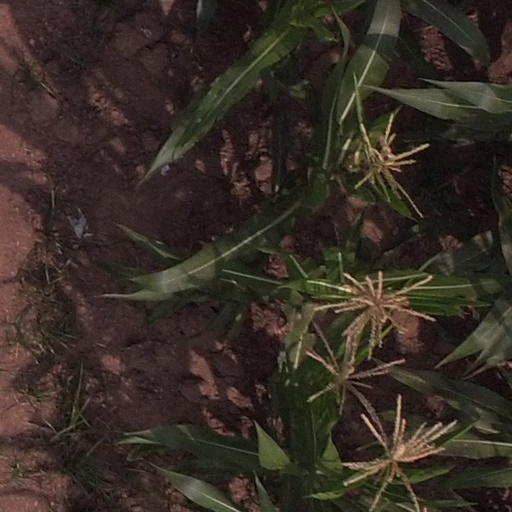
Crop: maize; corn